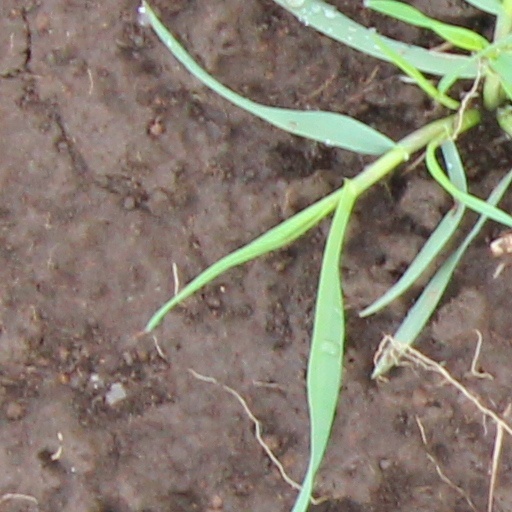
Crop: wheat